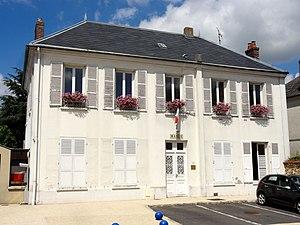
La mairie, rue de la Liberté.
Bréançon est une commune française située dans le département du Val-d'Oise en région Île-de-France, sur une butte dominant le plateau du Vexin, à environ 45 km au nord-ouest de Paris.